Heinrich Friedrich Karl vom und zum Stein

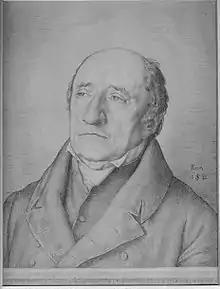
Freiherr von und zum Stein 1821

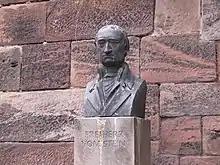
Bust of von Stein in front of the old University of Marburg

Events now brought Stein rapidly to the front. On 30 December 1812, the Prussian general Ludwig Yorck von Wartenburg signed the Convention of Tauroggen with the Russian general Hans Karl von Diebitsch for neutralization of the Prussian corps at and near Tilsit and for the free passage of the Russians through that part of the king's dominions. The Russian emperor requested Stein to act as provisional administrator of the provinces of East and West Prussia. In that capacity, he convened an assembly of representatives of the local estates, which on 5 February 1813, ordered the establishment of a militia ("Landwehr"), a militia reserve and a final levy ("Landsturm").